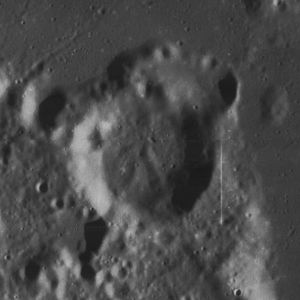
Elger (månekrater)
Elger er et nedslagskrater på Månen. Det befinder sig i den sydvestlige del af Månens forside og er opkaldt efter den britiske astronom T. Gwyn Elger.